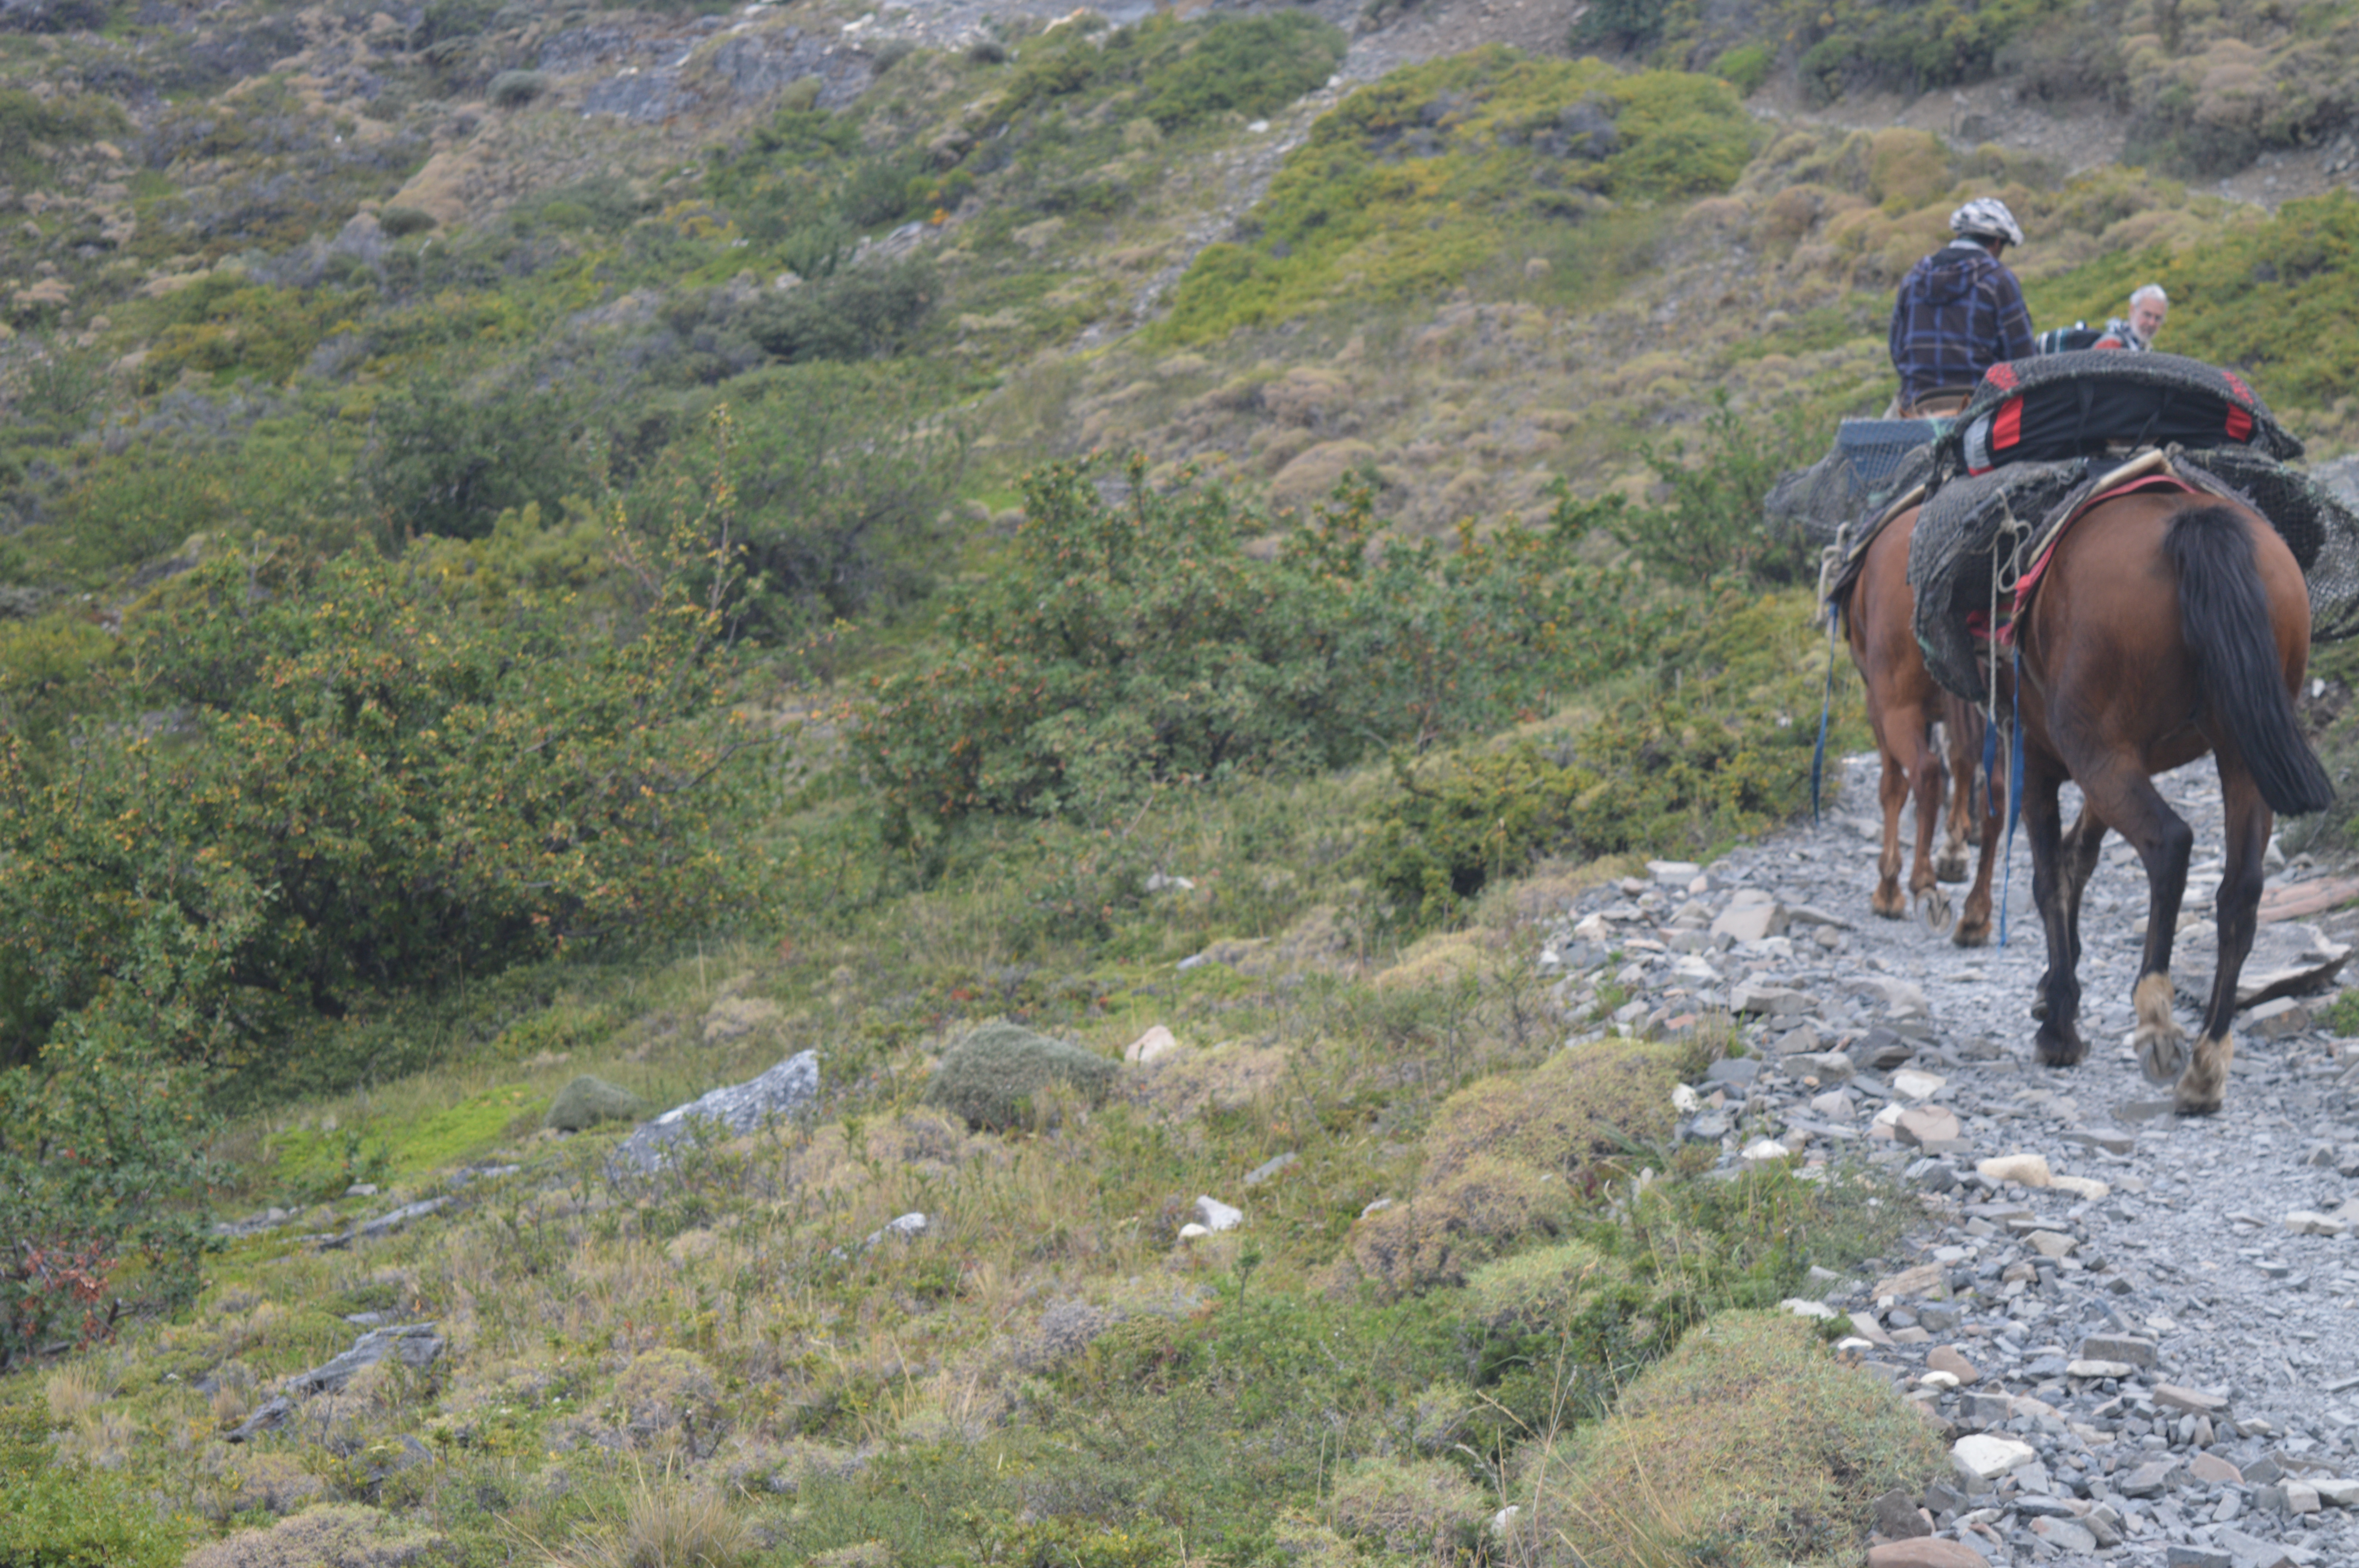
towers, patagonia, nature, wild, relax, mountain, horse, trail riding, outdoor recreation, recreation, pack animal, working animal, trail, equestrian sport, adventure, equestrianism, bridle, endurance riding, fell, landscape, Competitive trail riding, rein, animal sports, mare, hill